Sangley

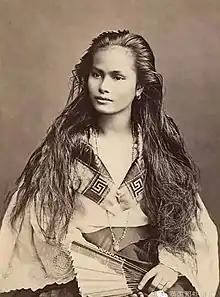
A "mestiza de sangley",

Sangley (English plural: "Sangleys"; Spanish plural: "Sangleyes") and Mestizo de Sangley (Sangley mestizo, mestisong Sangley, chino mestizo or Chinese mestizo) are archaic terms used in the Philippines during the Spanish colonial era to describe respectively a person of pure overseas Chinese ancestry and a person of mixed Chinese and native Filipino ancestry. The Sangley Chinese were ancestors to both modern Chinese Filipinos and modern Filipino mestizo descendants of the "Mestizos de Sangley," also known as Chinese mestizos, which are mixed descendants of Sangley Chinese and native Filipinos. Chinese mestizos were "mestizos" (mixed peoples) in the Spanish Empire, classified together with other Filipino mestizos.